Bunya Mountains National Park

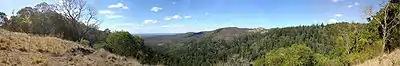
Looking north-east from Bunya Mountains over South Burnett and Kingaroy regions.

Some of the parks bunya pines are estimated to be up to 600 years old and 25 metres high. The forests contain stinging nettles, wild raspberry, many vines and pockets of ferns. Other trees species in the park include white beech and silky oaks. Grass trees on Mount Kiangarow grow nearly 5 m tall and some are least several hundred years old.